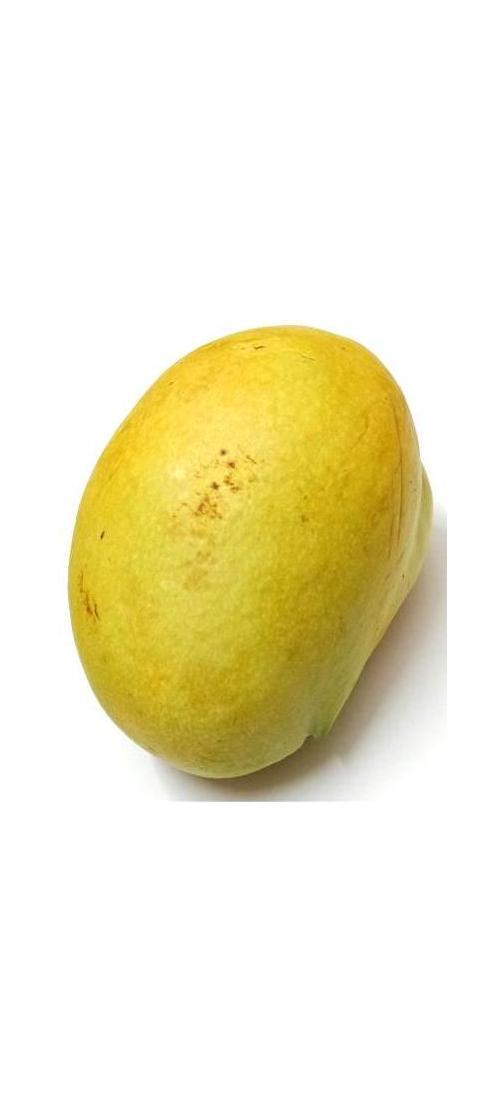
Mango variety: Bari-11